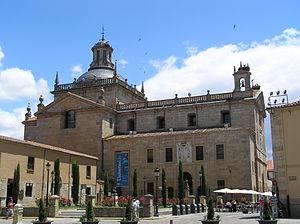
Ciudad Rodrigo est une commune de la province de Salamanque dans la communauté autonome de Castille-et-León en Espagne.